Tjioeng Wanara

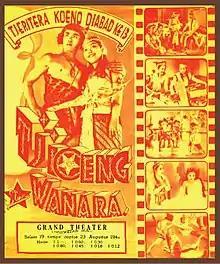
One sheet

Tjioeng Wanara (Perfected Spelling: Ciung Wanara) is a 1941 film from the Dutch East Indies (modern-day Indonesia) directed and produced by Jo Eng Sek. Starring R Sukran, Elly Joenara and AB Djoenaedi, it featured more than 500 people in supporting roles. The film follows a young prince named Tjioeng Wanara who must reclaim his throne from the cruel King of Galuh; it is adapted from the Sundanese legend of the same name.